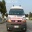
Label: ambulance